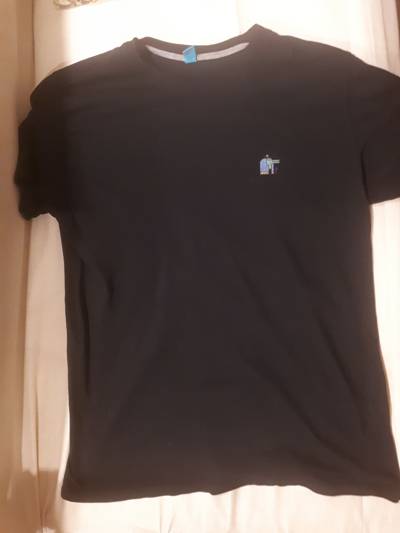
Waste category: clothes